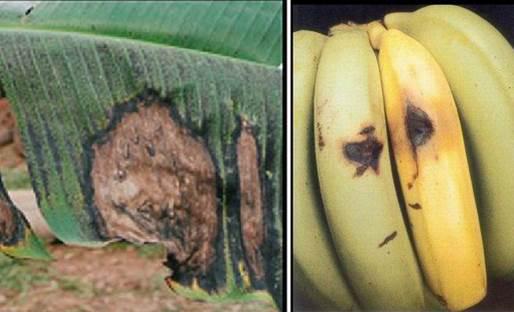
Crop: unknown
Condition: banana_banana_anthracnose